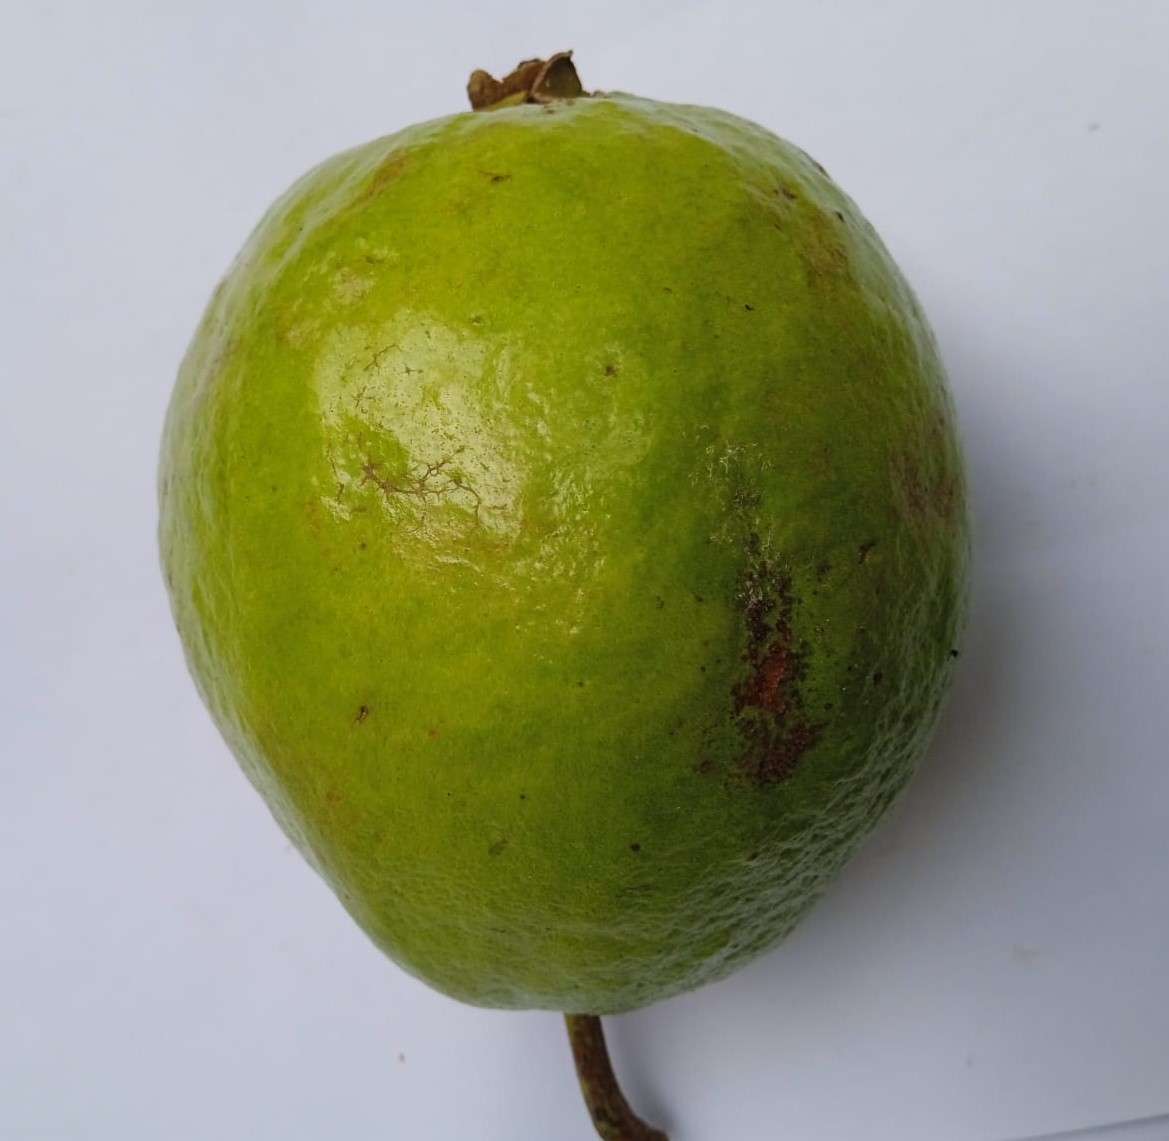
Fruit: guava
Condition: fresh